Pylon turn

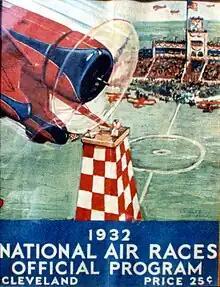
Wedell Williams Model 44 II Poster for the 1932 Thompson Trophy air race in Cleveland, USA

A pylon turn is a flight maneuver in which an aircraft banks into a circular turn, in such a way that an imaginary line projecting straight out the side of the aircraft (nominally the wing) points to a fixed point on the ground. The maneuver originated early in the 20th century in air racing.